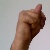
The image shows a hand gesture representing the letter 'N' in Indian Sign Language.